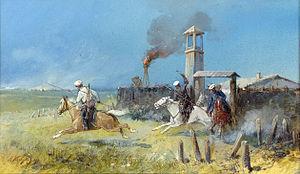
Nikolaï Nikolaïevitch Karazine, né le 9 décembre 1842 au domaine familial de Novo-Borissoglebskaïa, dans le gouvernement de Kharkov, et mort le 19 décembre 1908 à Gatchina, est un homme de lettres et peintre russe, spécialisé dans les scènes de batailles, qui participa aux campagnes d'Asie centrale de l'Empire russe.